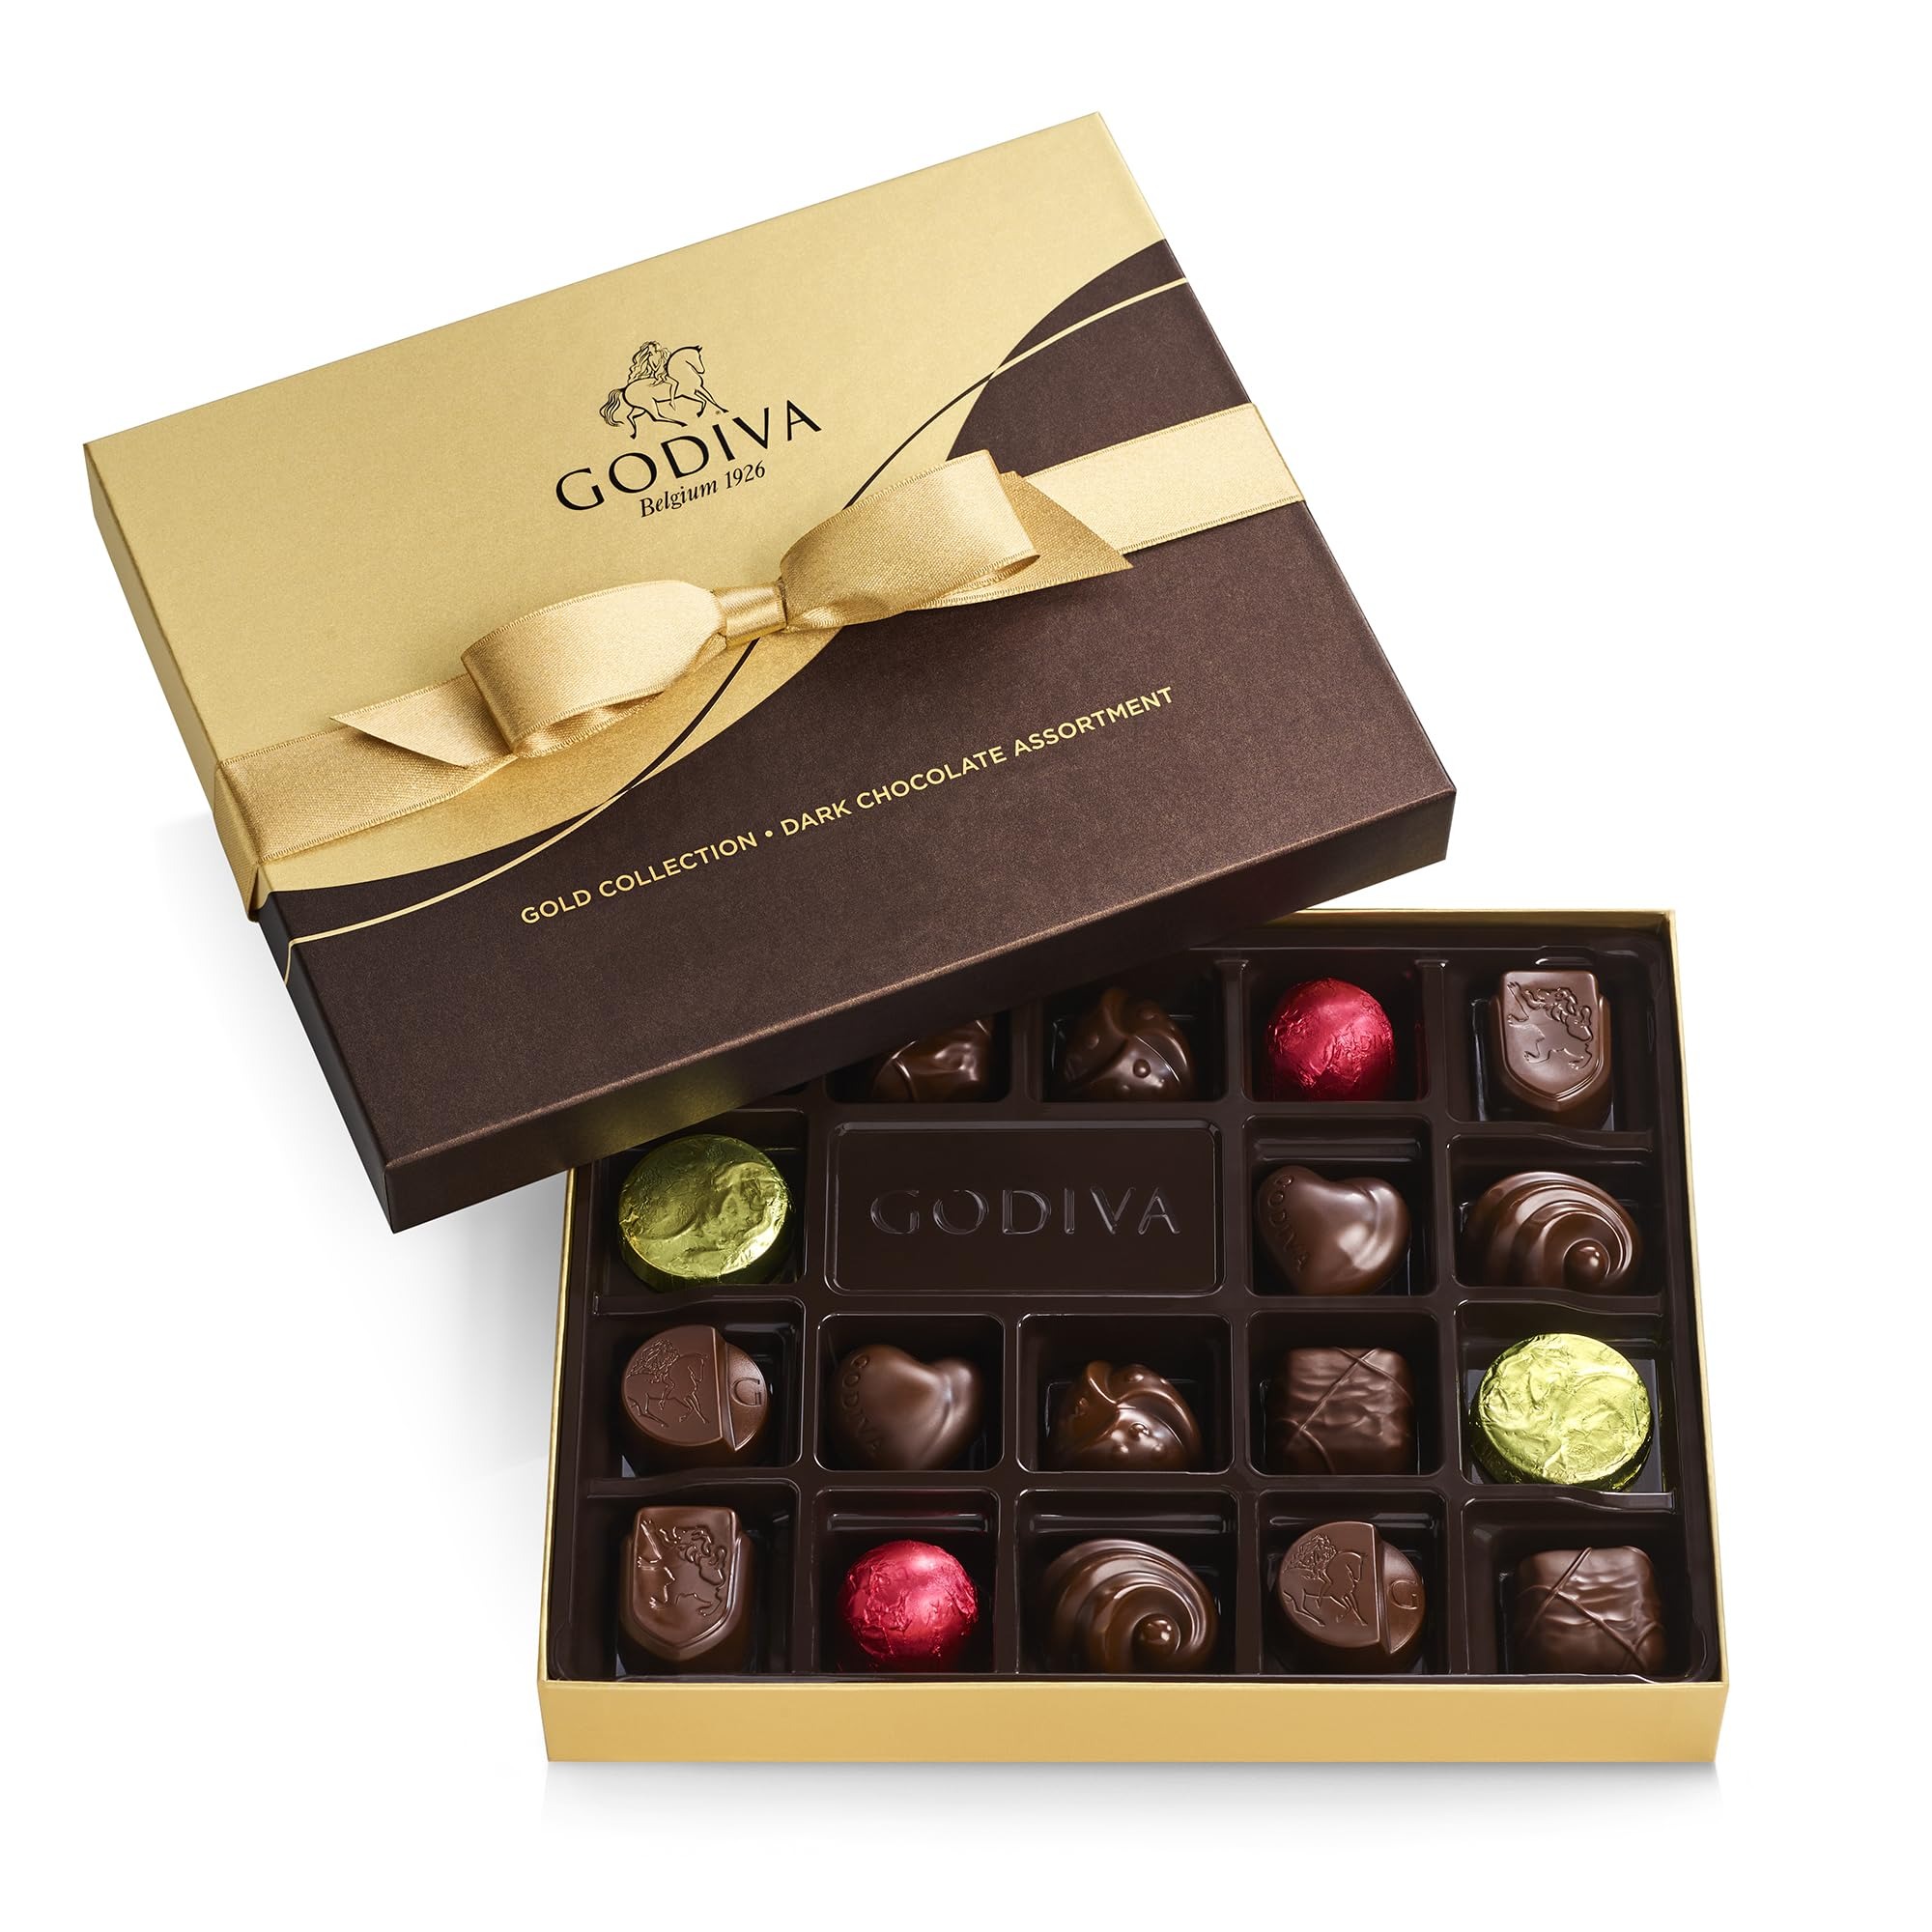
Item Name: Godiva Chocolatier Gourmet Chocolate Gift Box – 18-Piece Assorted Chocolates for Birthday, Anniversary, Mother’s Day,– Dark Chocolate Candy Assortment with Praline, Caramel, Ganache
Bullet Point 1: ELEVATE GOURMET MOMENTS – Indulge in premium ingredients and flavors of this gourmet chocolate gift box, a showcase of expertly crafted chocolates using premium ingredients. Each bite, wrapped in milk, dark, and white chocolate shells, embodies Godiva’s renowned expertise.
Bullet Point 2: ASSORTED CHOCOLATES – Delight in a harmonious blend of textures and tastes with this assorted chocolate gift box, featuring a medley of flavors like creamy pralines, silky ganaches, and rich caramels, designed to satisfy every desire and make each moment irresistibly sweet.
Bullet Point 3: ELEGANT GOLD GIFT PACKAGING – Elevate your gifting experience with a chocolate gift box encased in a stunning gold packaging with a luxurious ribbon, perfect for making a memorable impression for birthdays, thank-you gifts, and weddings. Godiva's timeless elegance adds class to every occasion.
Bullet Point 4: TRANSFORM SPECIAL MOMENTS – Instantly elevate your celebrations with Godiva's gourmet chocolate gift box – perfect for birthdays, anniversaries, and Mother's Day. Whether it’s sweetening up a basket or as a gift for mom,t, these chocolates make every celebration feel extraordinary.
Bullet Point 5: CELEBRATE BELGIAN ARTISTRY – Experience the artistry of Godiva's gourmet chocolate, where each piece is a testament to nearly a century of chocolate mastery. Indulge in the exquisite balance of flavors, textures, and world-class ingredients that cater to your most discerning chocolate desires.
Value: 7.75
Unit: Ounce

Price: 42